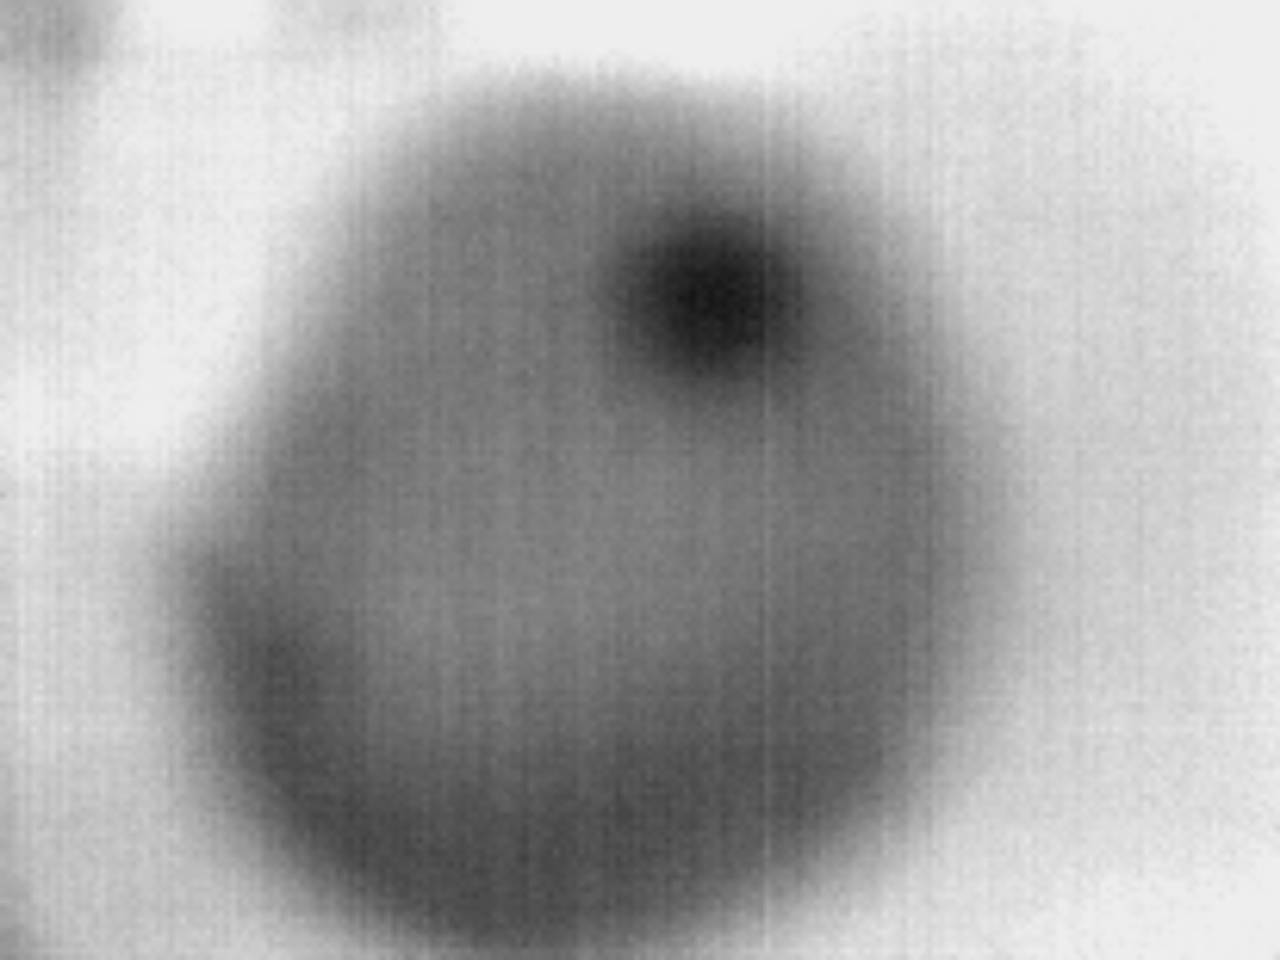
Label: No Defect